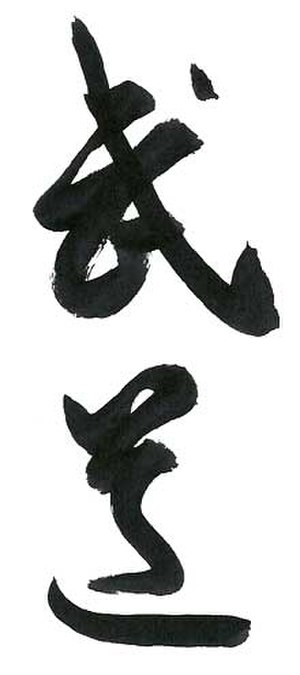
Budo
Budo, er en samlet betegnelse for japansk filosofisk morallære samt tilhørende træningsmetoder inden for de japanske kampdiscipliner.